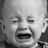
Emotion: sad